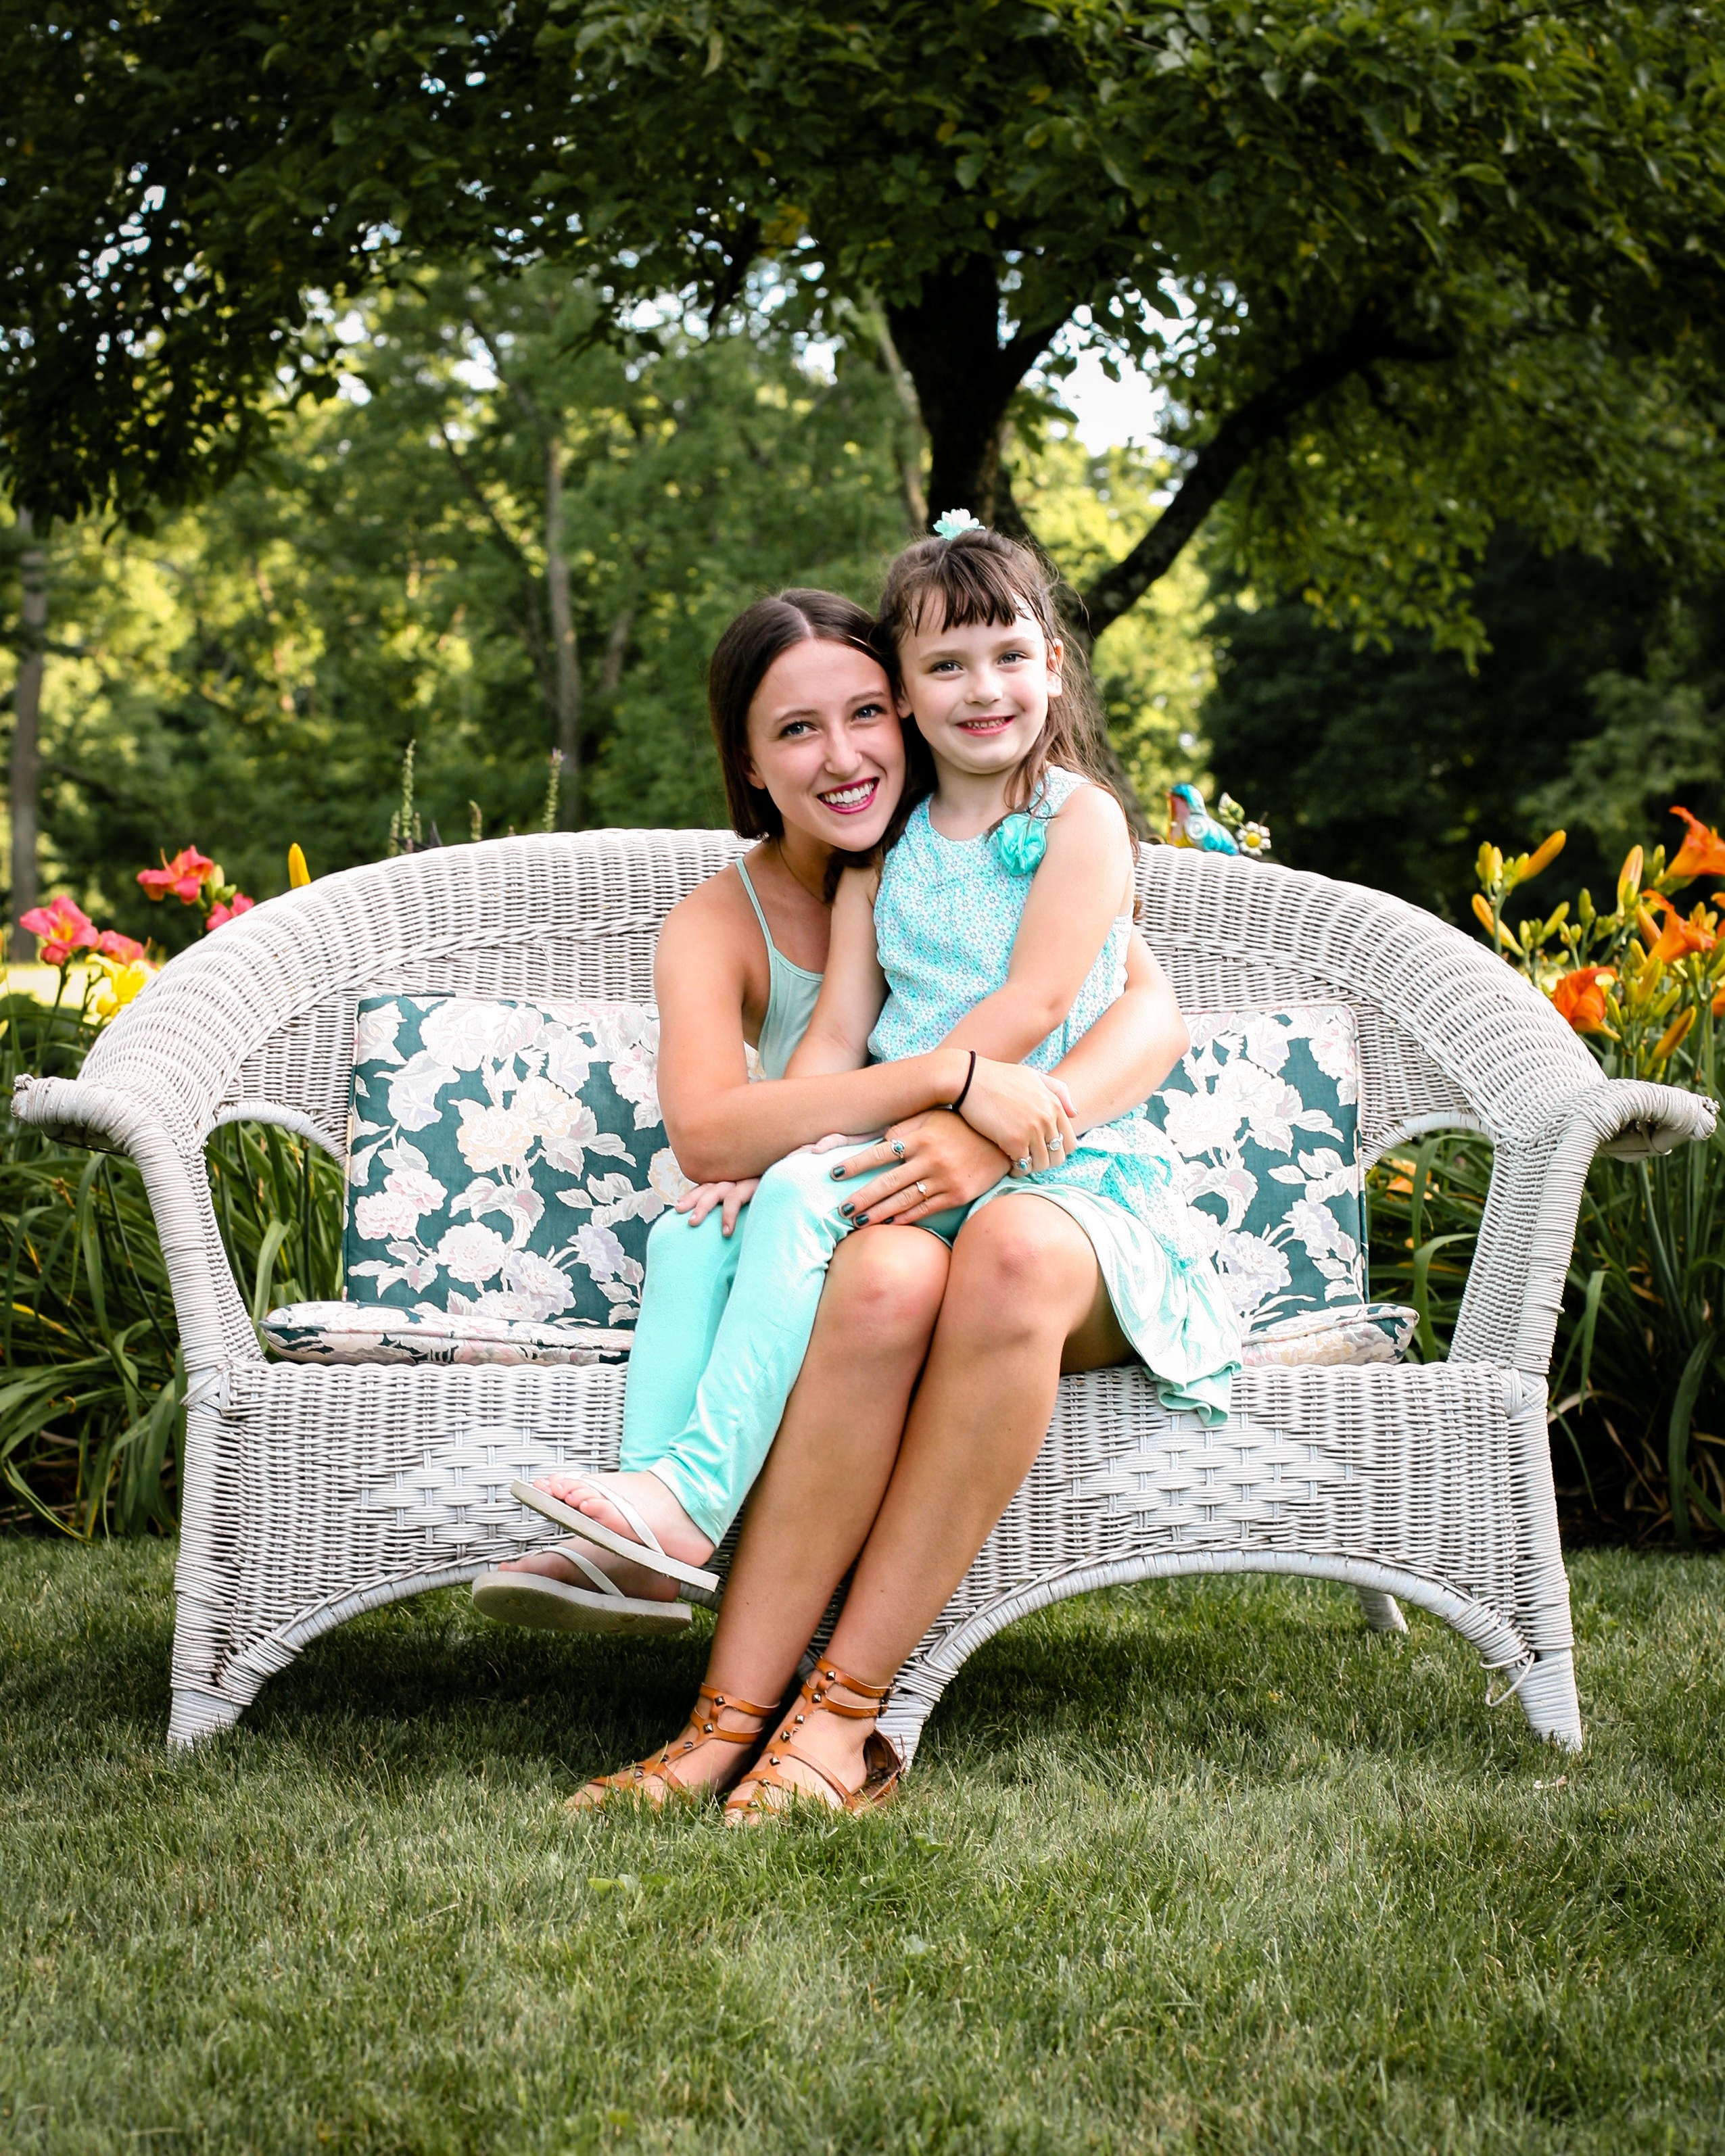
nature, grass, people, girl, woman, lawn, flower, summer, love, model, young, spring, sitting, park, backyard, fashion, rest, garden, lifestyle, leisure, sofa, bride, smile, sit, trees, picnic, outdoors, family, ceremony, relaxation, mother, happiness, joy, beautiful, togetherness, daughter